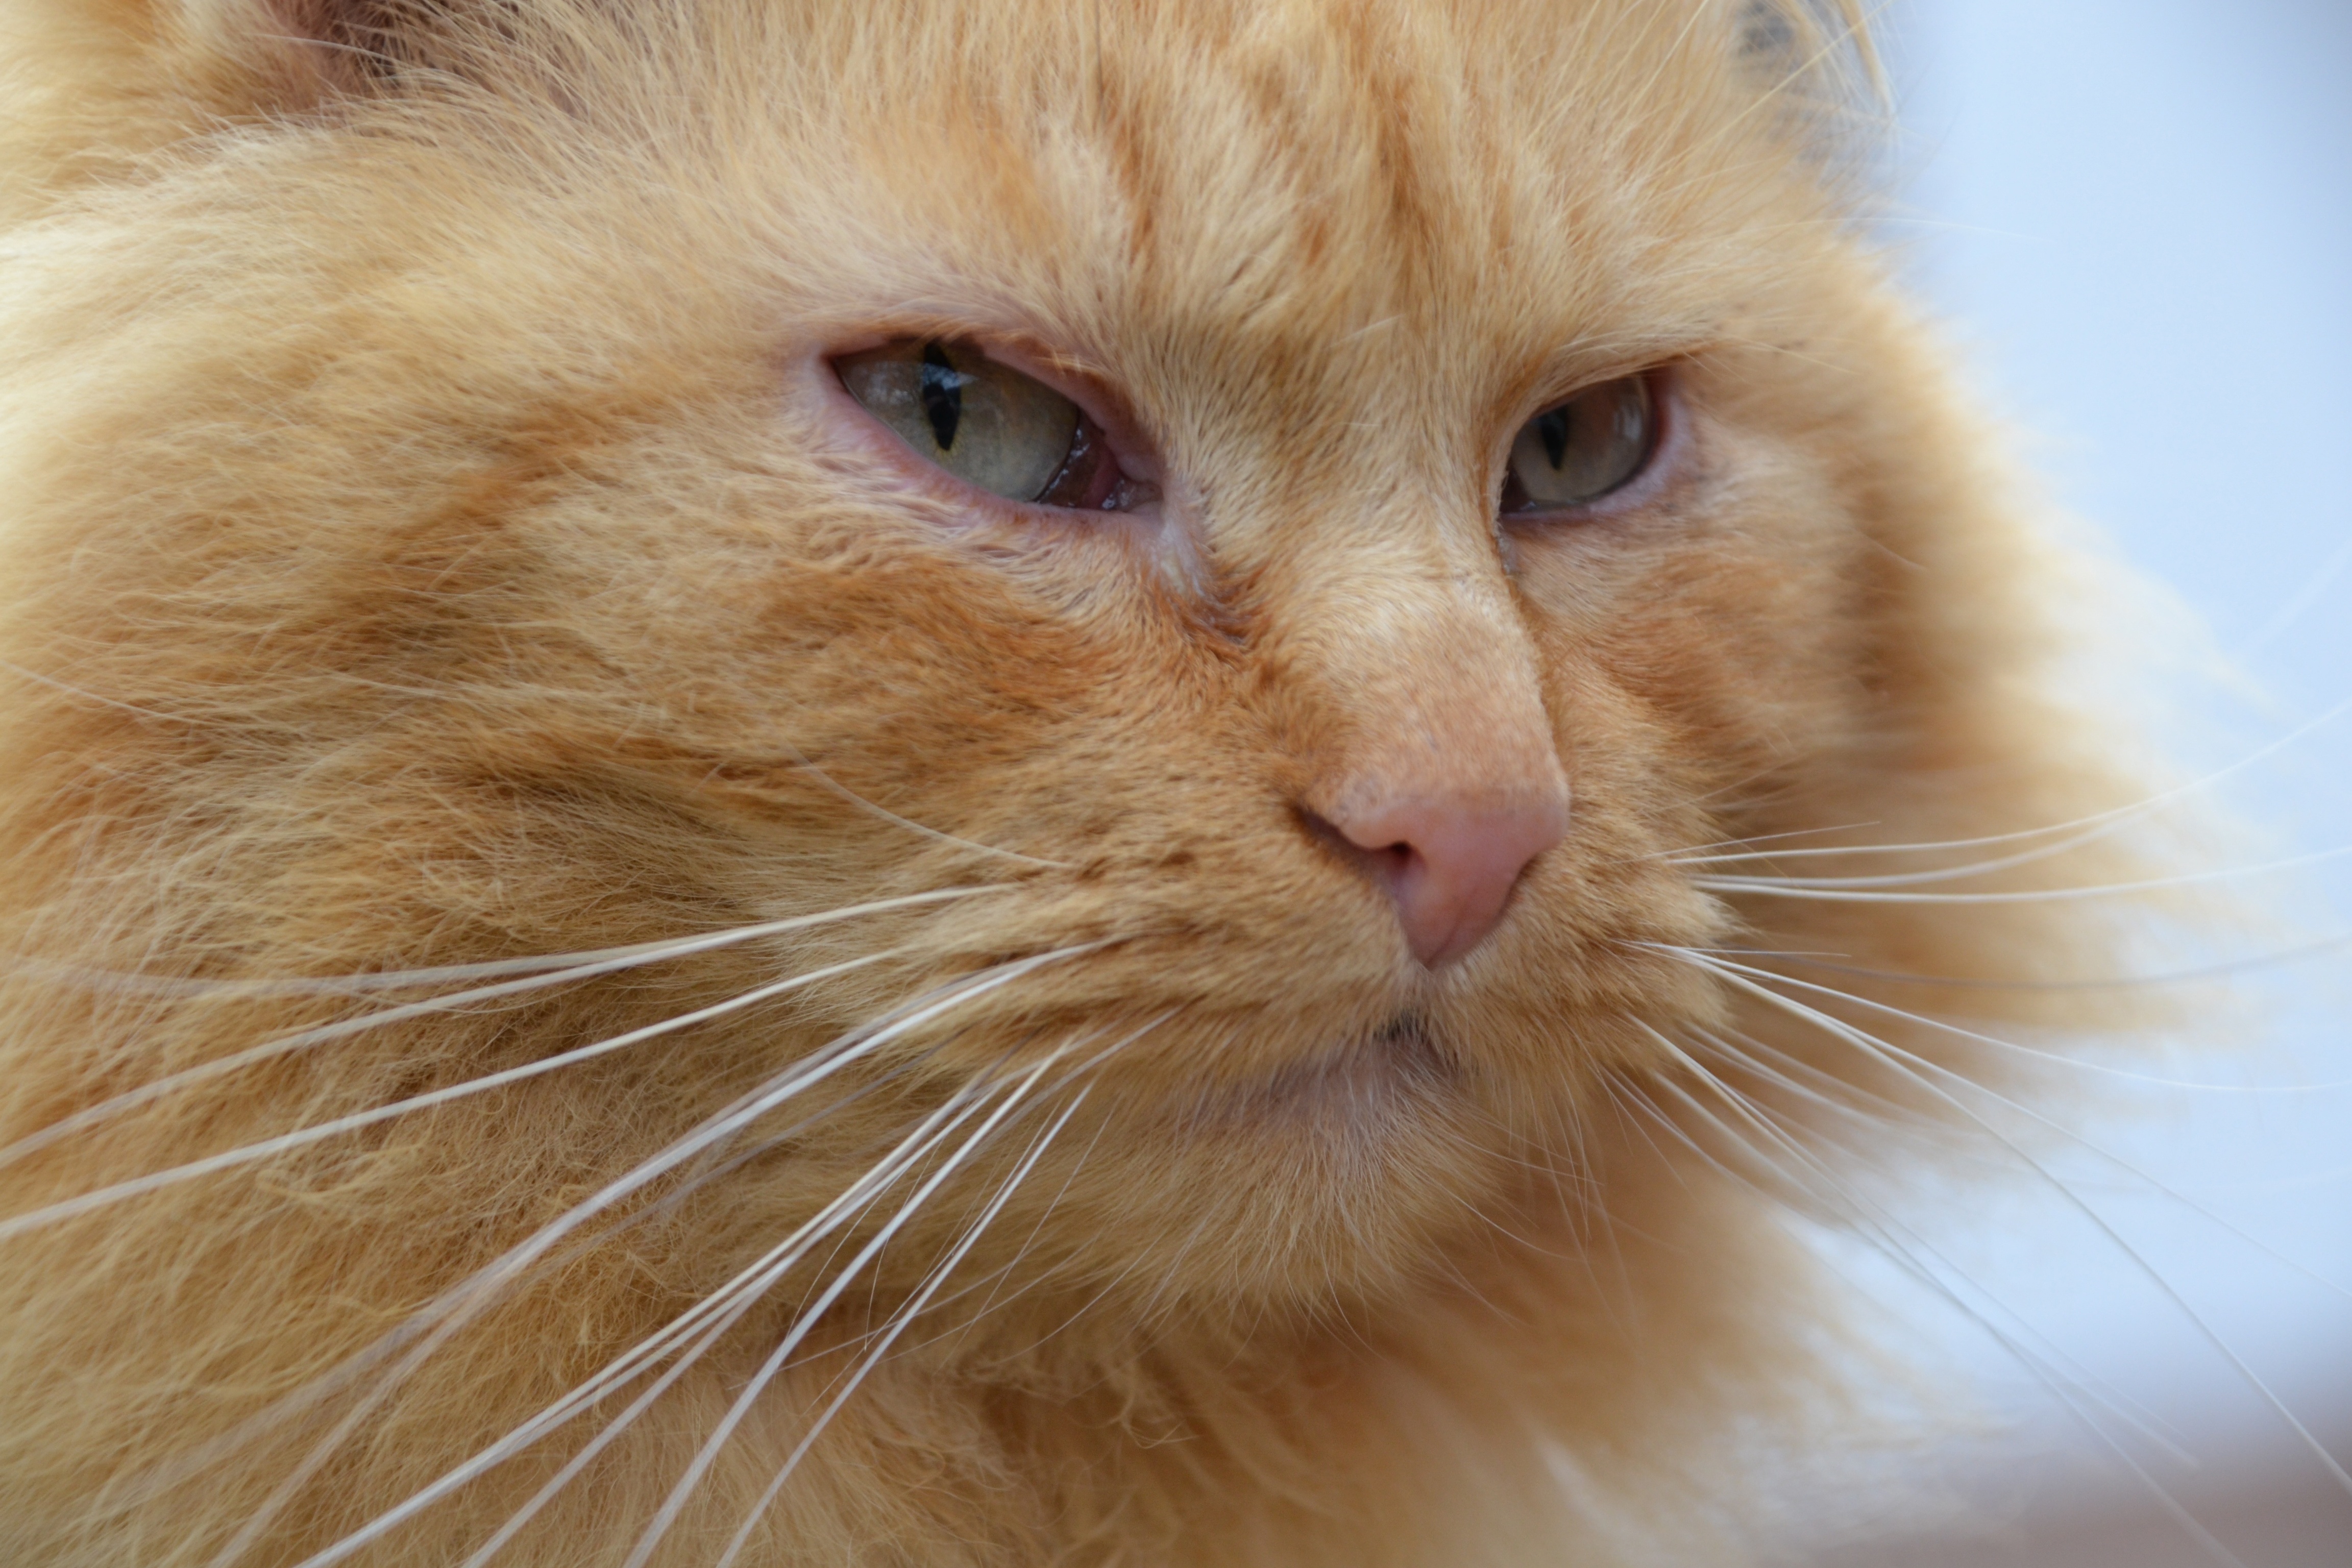
red, cat, mammal, close, close up, nose, whiskers, snout, vertebrate, small to medium sized cats, cat like mammal, carnivoran, domestic short haired cat, domestic long haired cat, british semi longhair